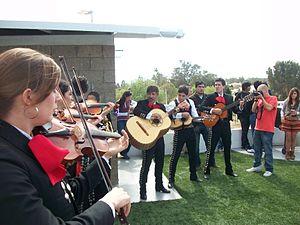
Cet article recense les pratiques inscrites au patrimoine culturel immatériel au Mexique.